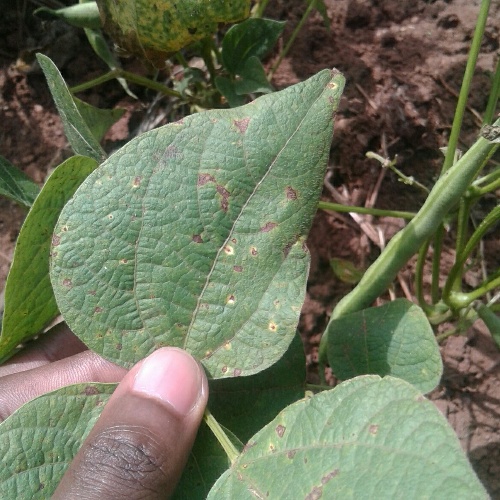
Leaf condition: bean_rust